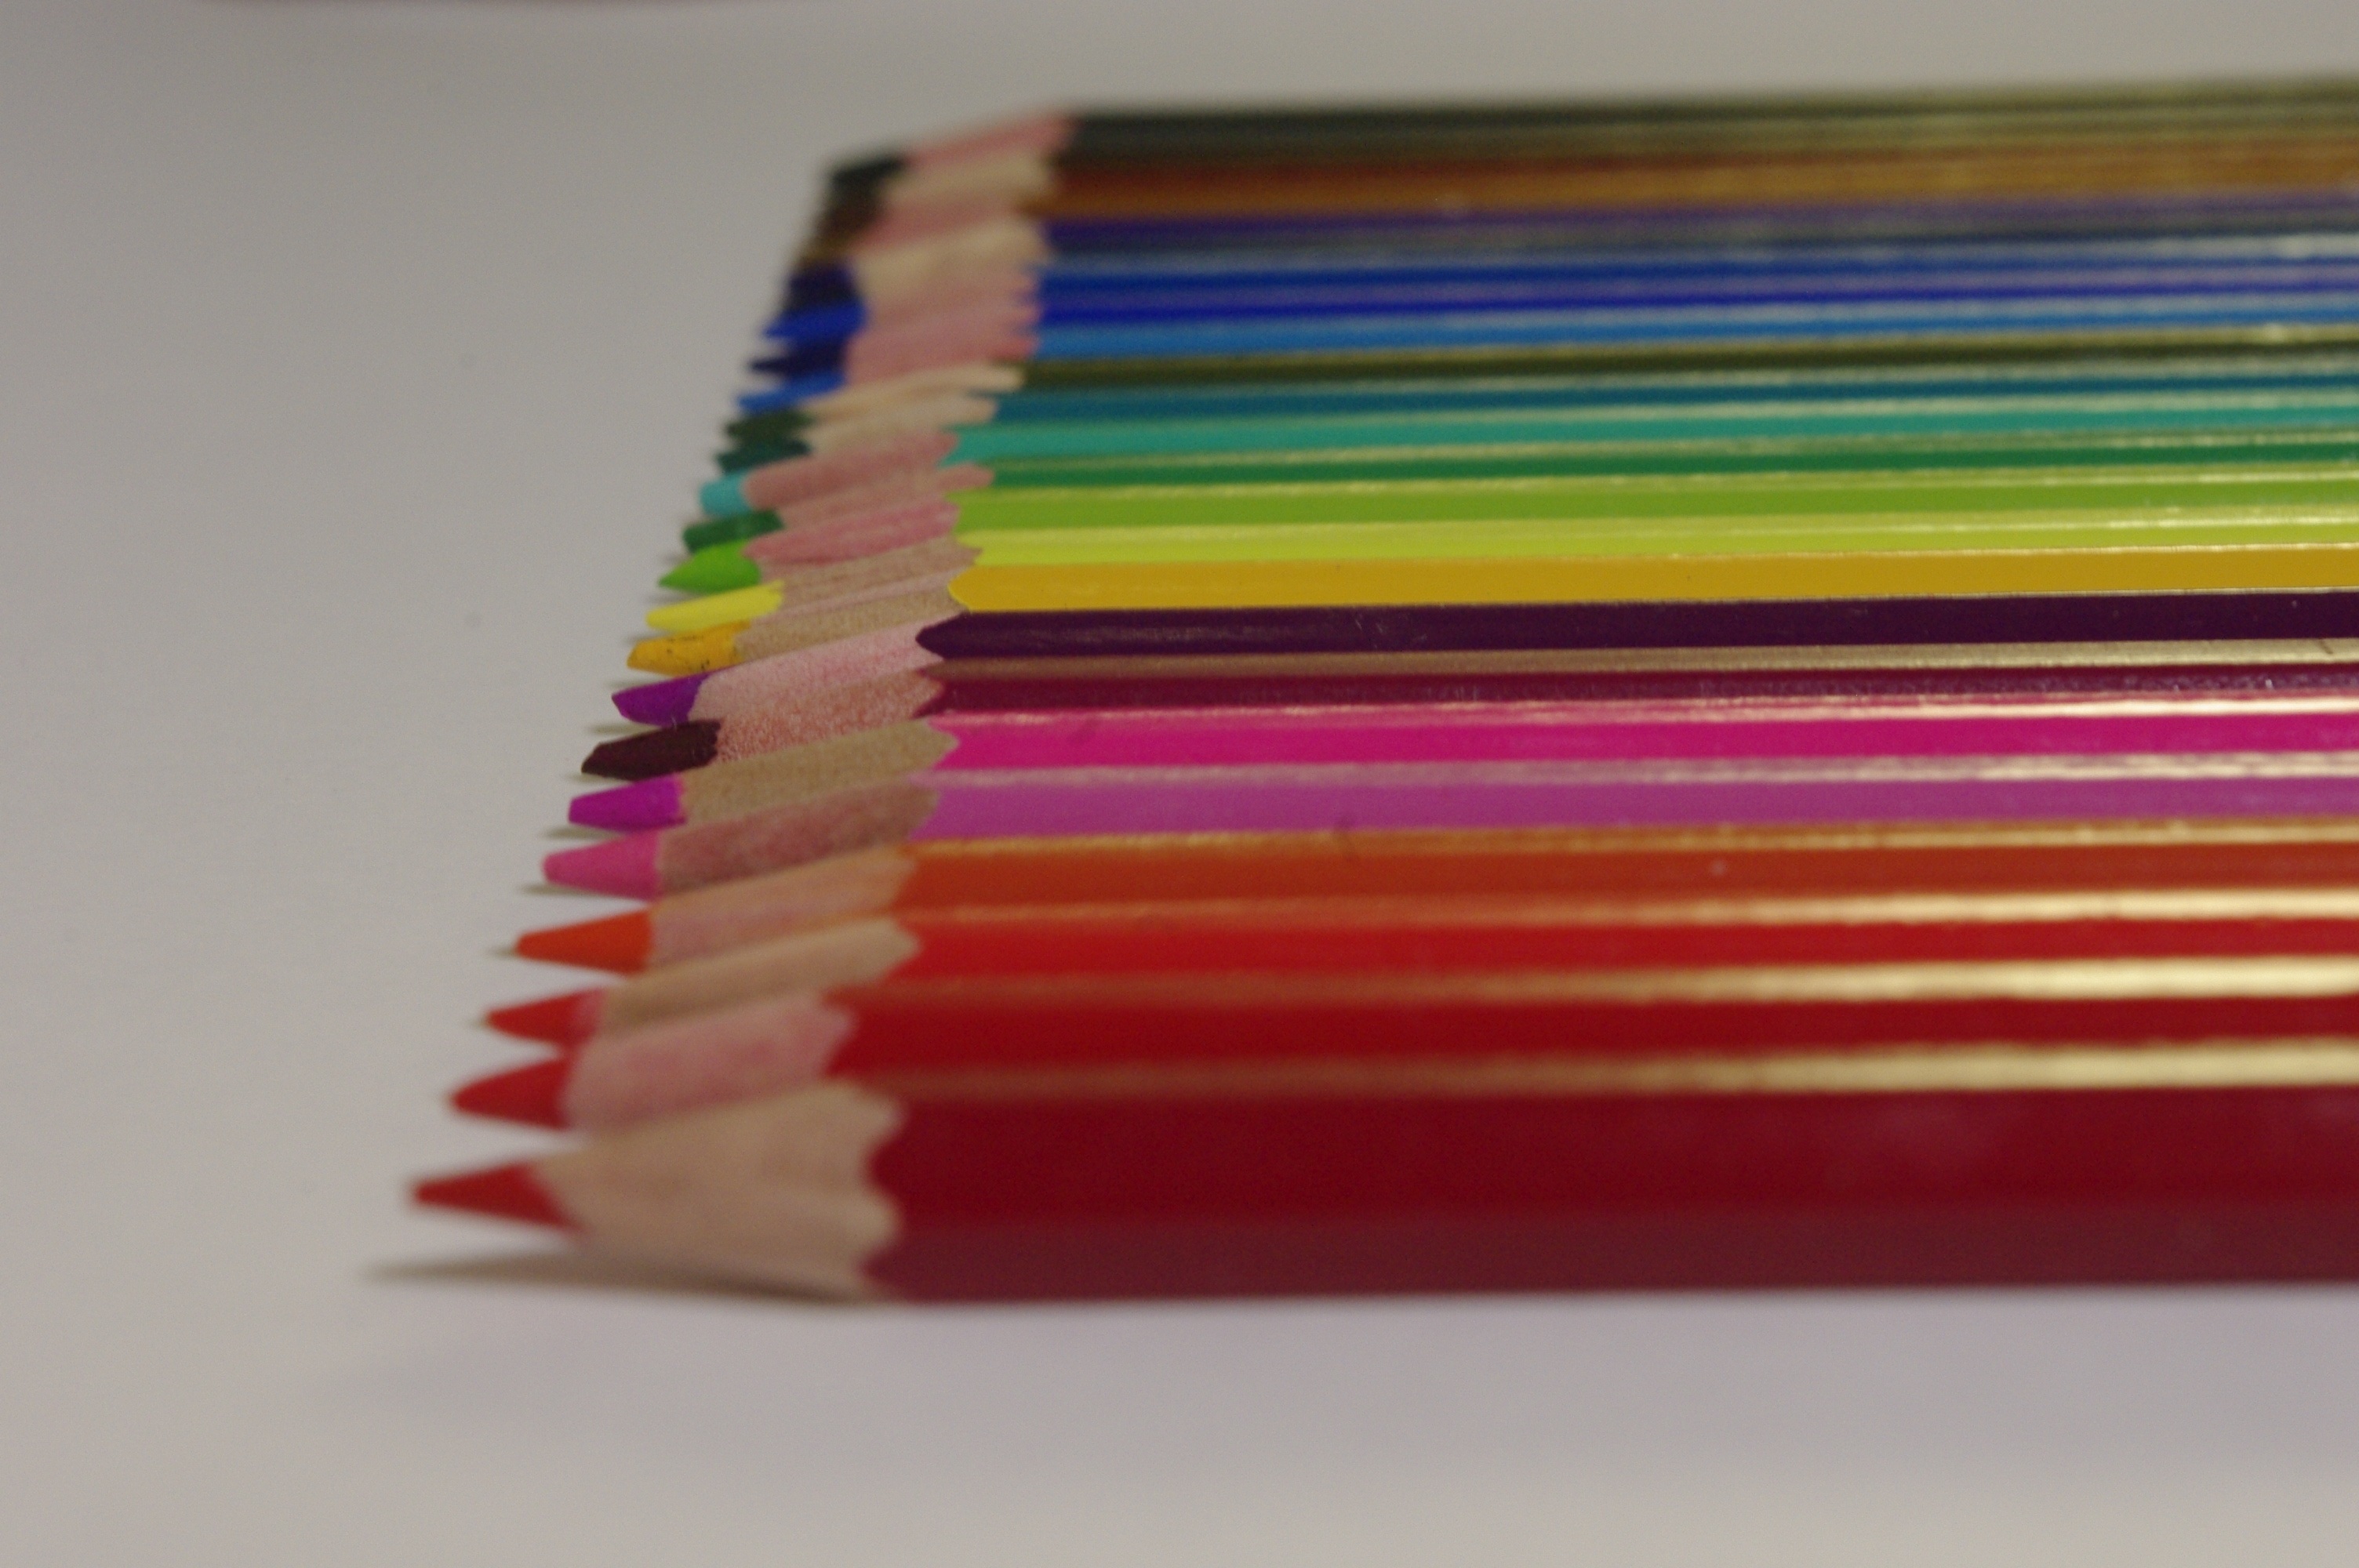
pencil, color, office, paper, material, art, children, colors, school, colouring pencils